ITSUKA

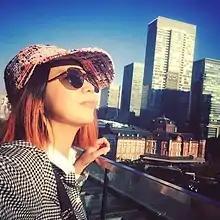
ITSUKA

ITSUKA is a singer and songwriter whose musical range encompasses rock, blues, folk and country music.